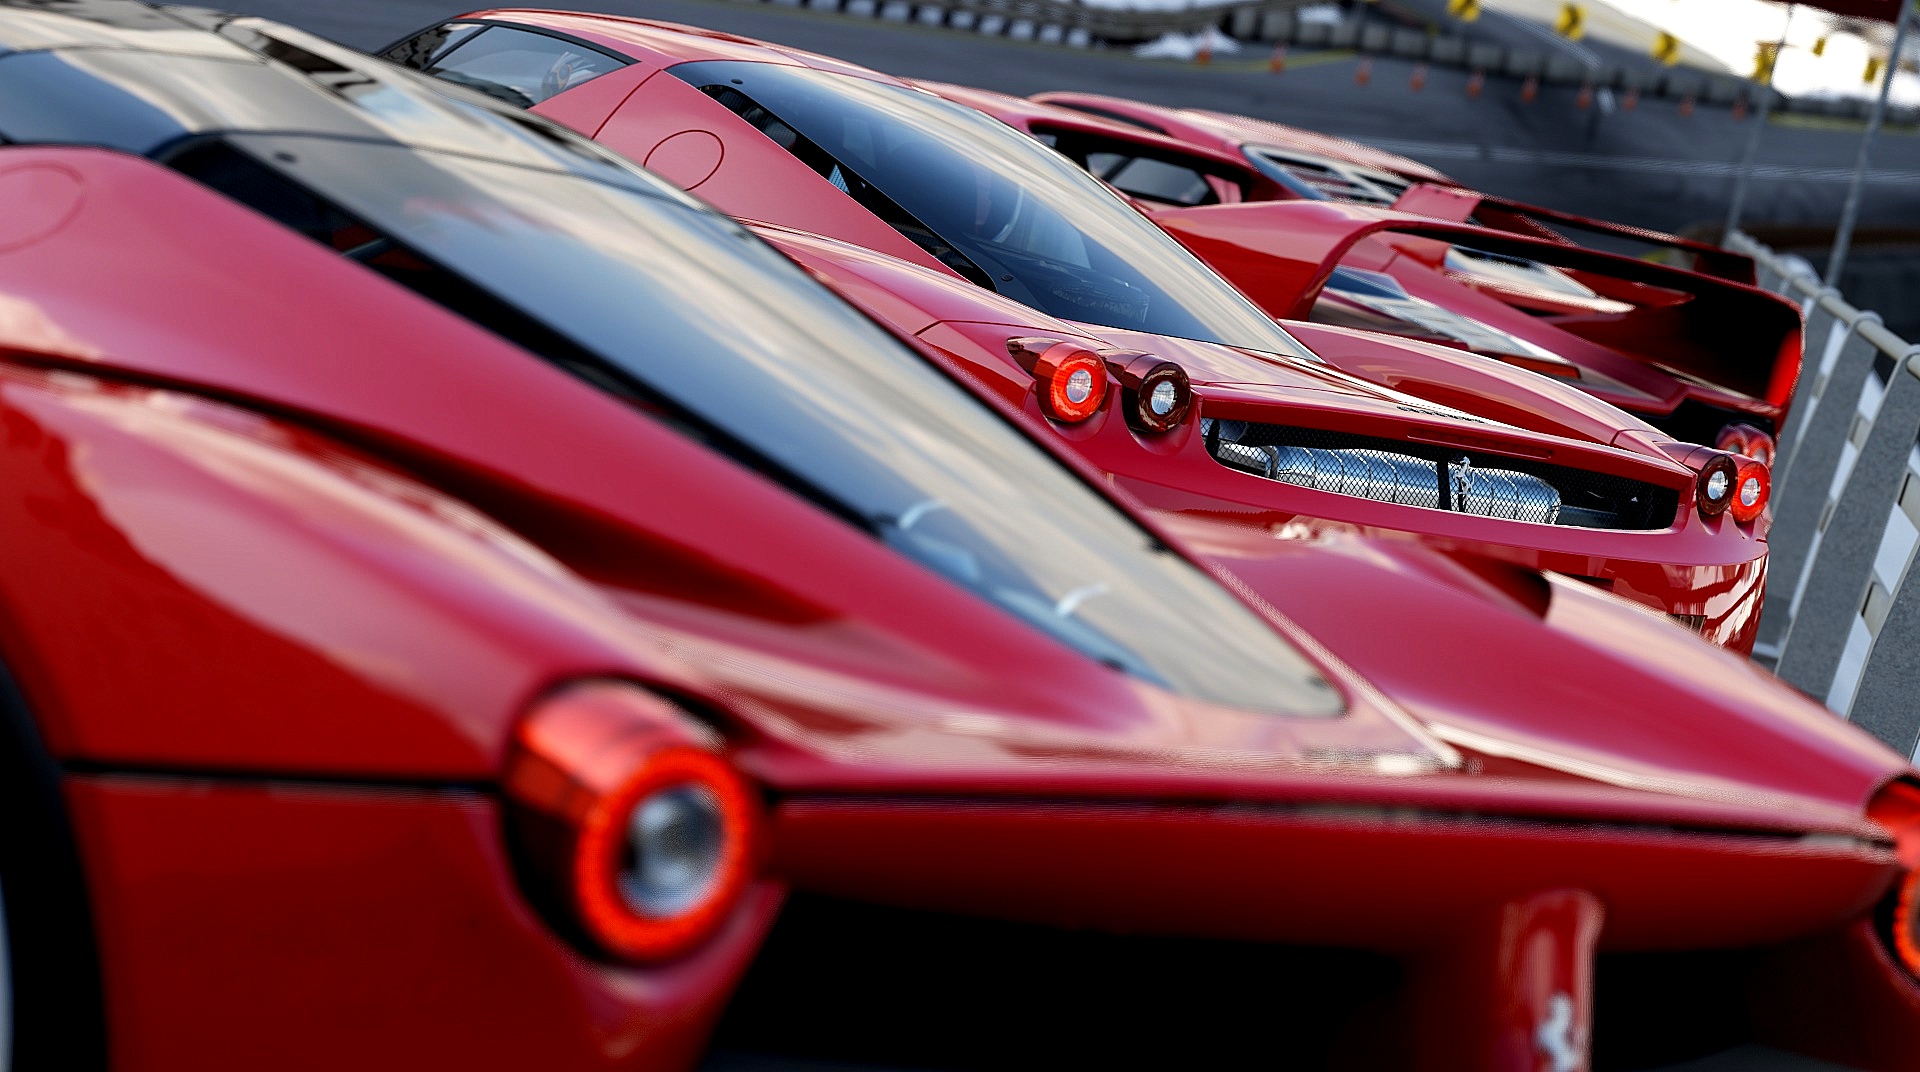
car, vehicle, sports car, race car, supercar, land vehicle, automobile make, automotive design, luxury vehicle, performance car